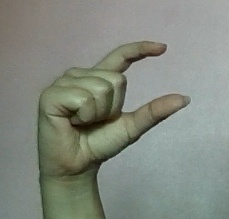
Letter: dal